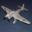
Label: airplane